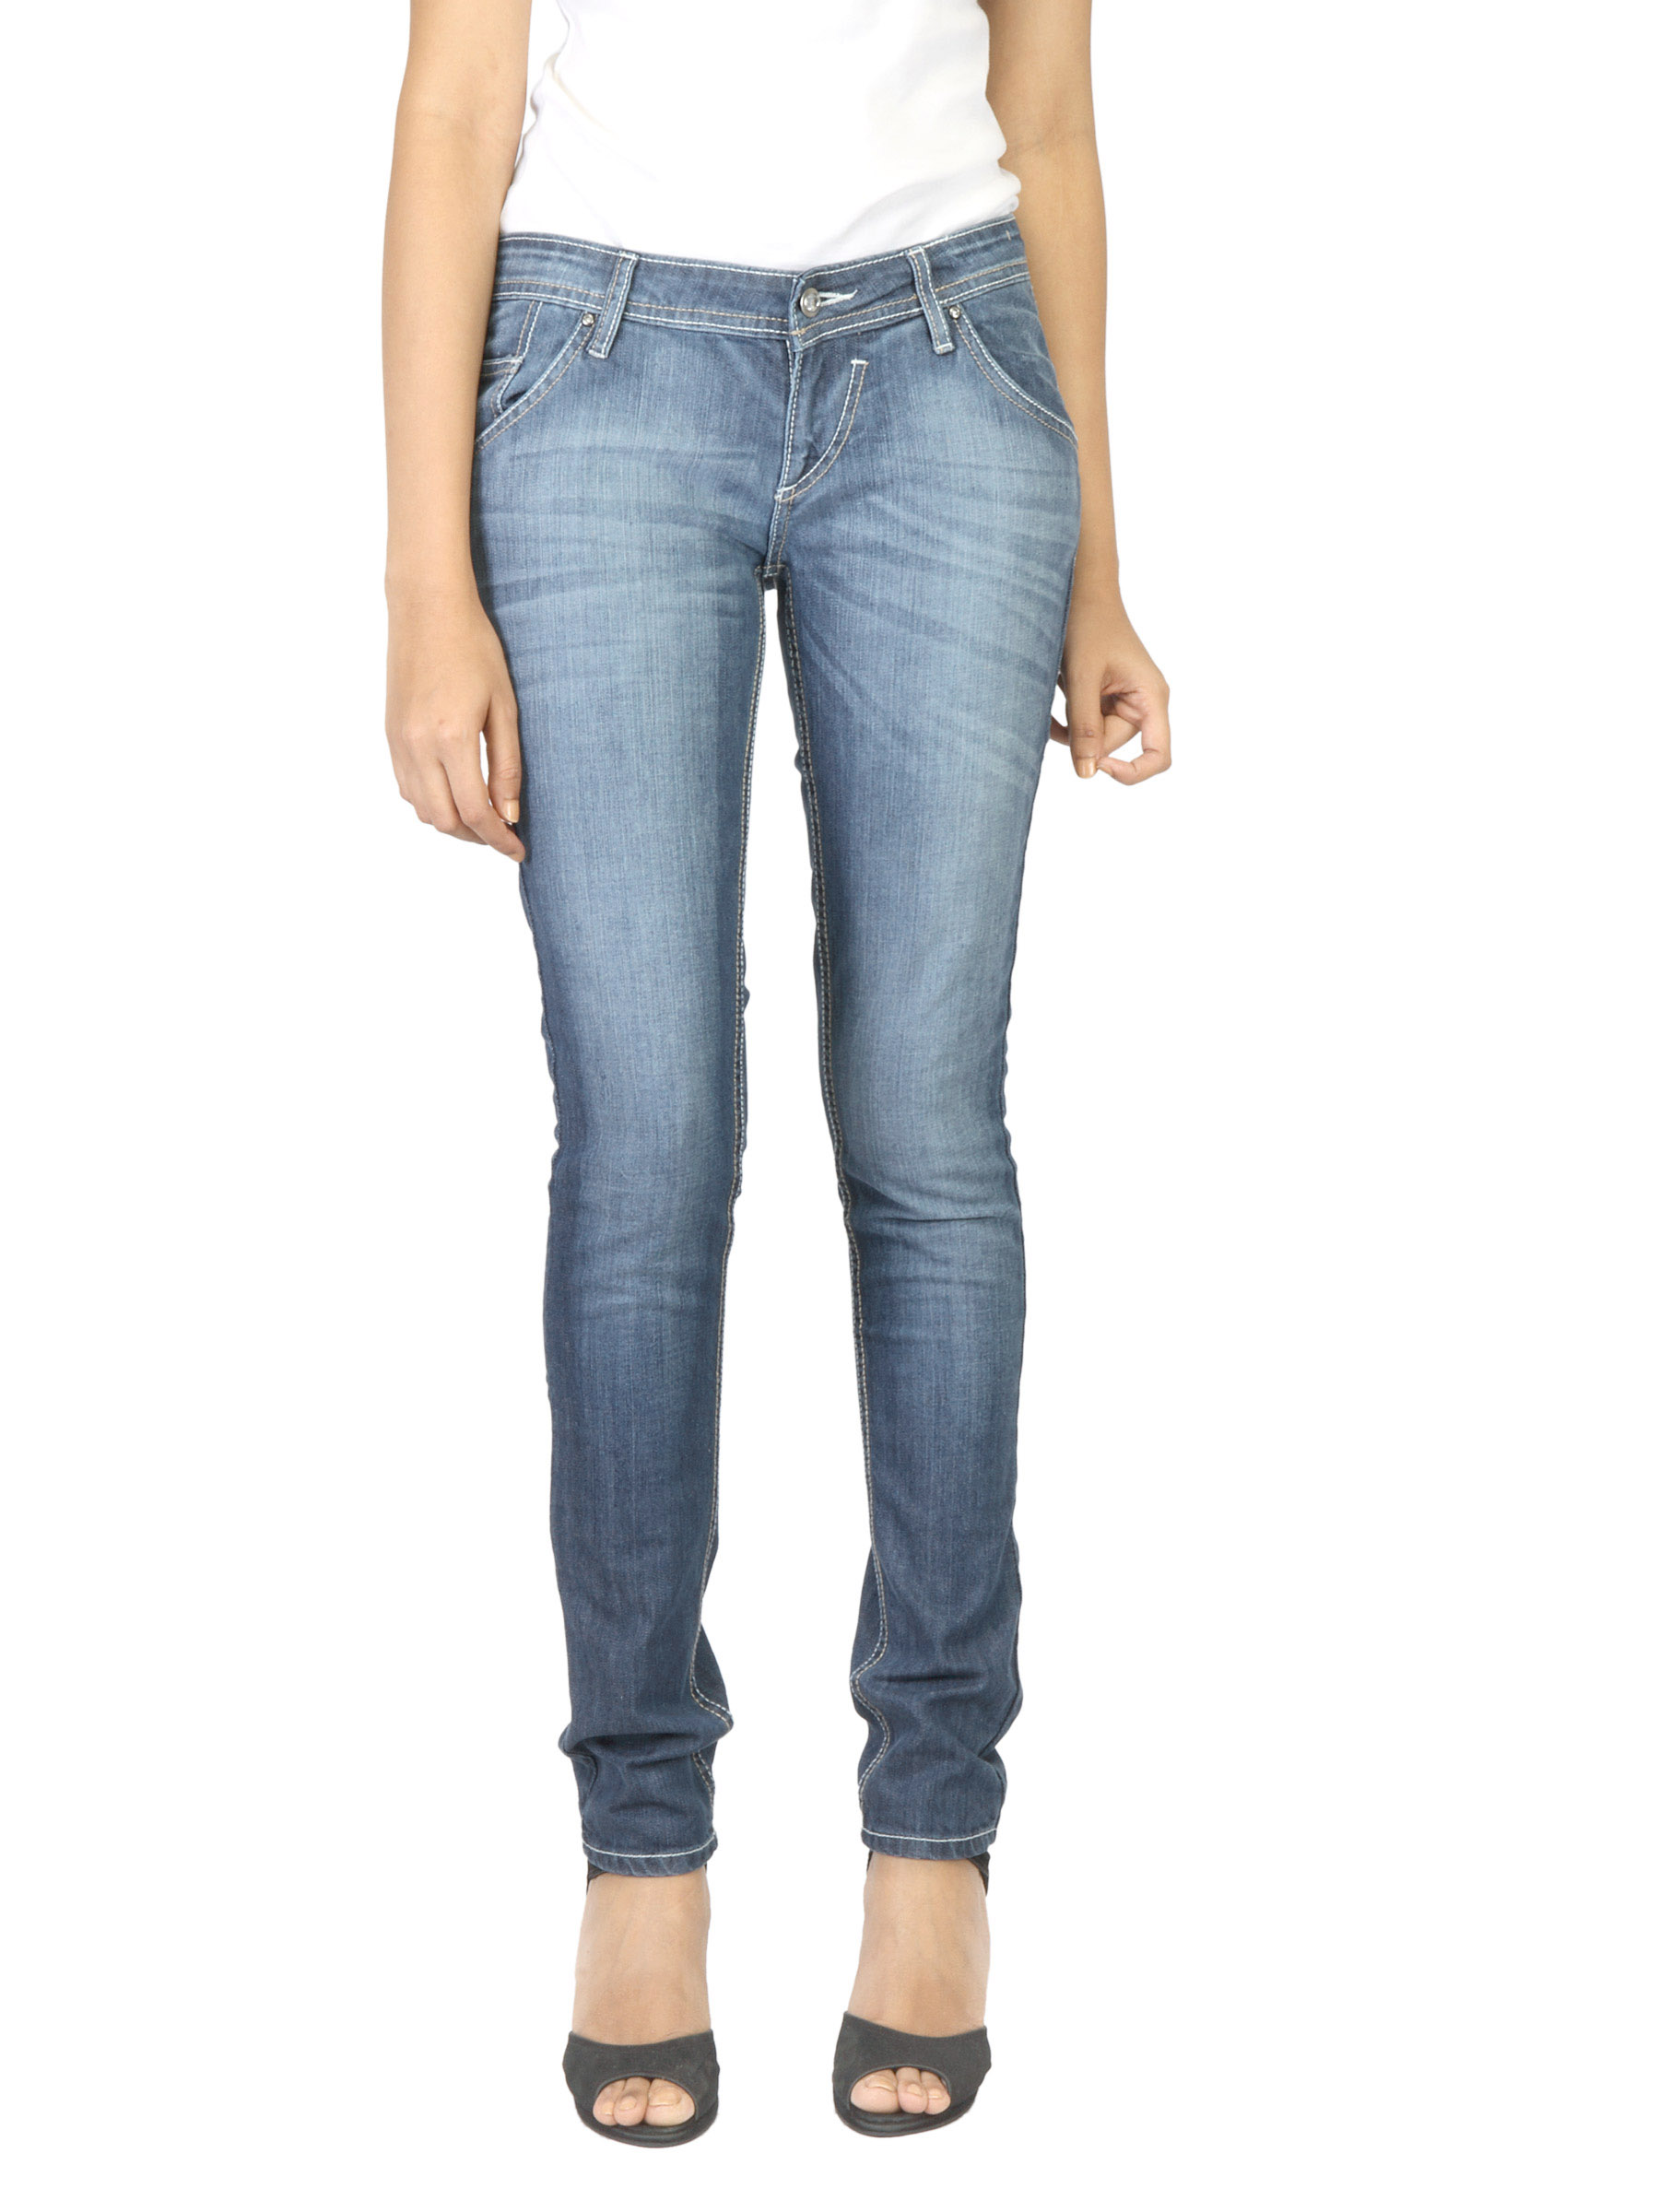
Flying Machine Women Low Rise Blue Jeans
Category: Apparel / Bottomwear / Jeans
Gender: Women
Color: Blue
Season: Fall 2011
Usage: Casual